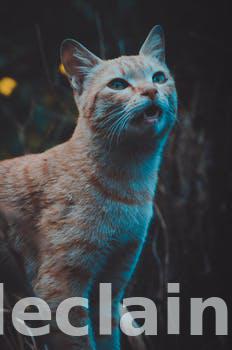
Label: Watermark